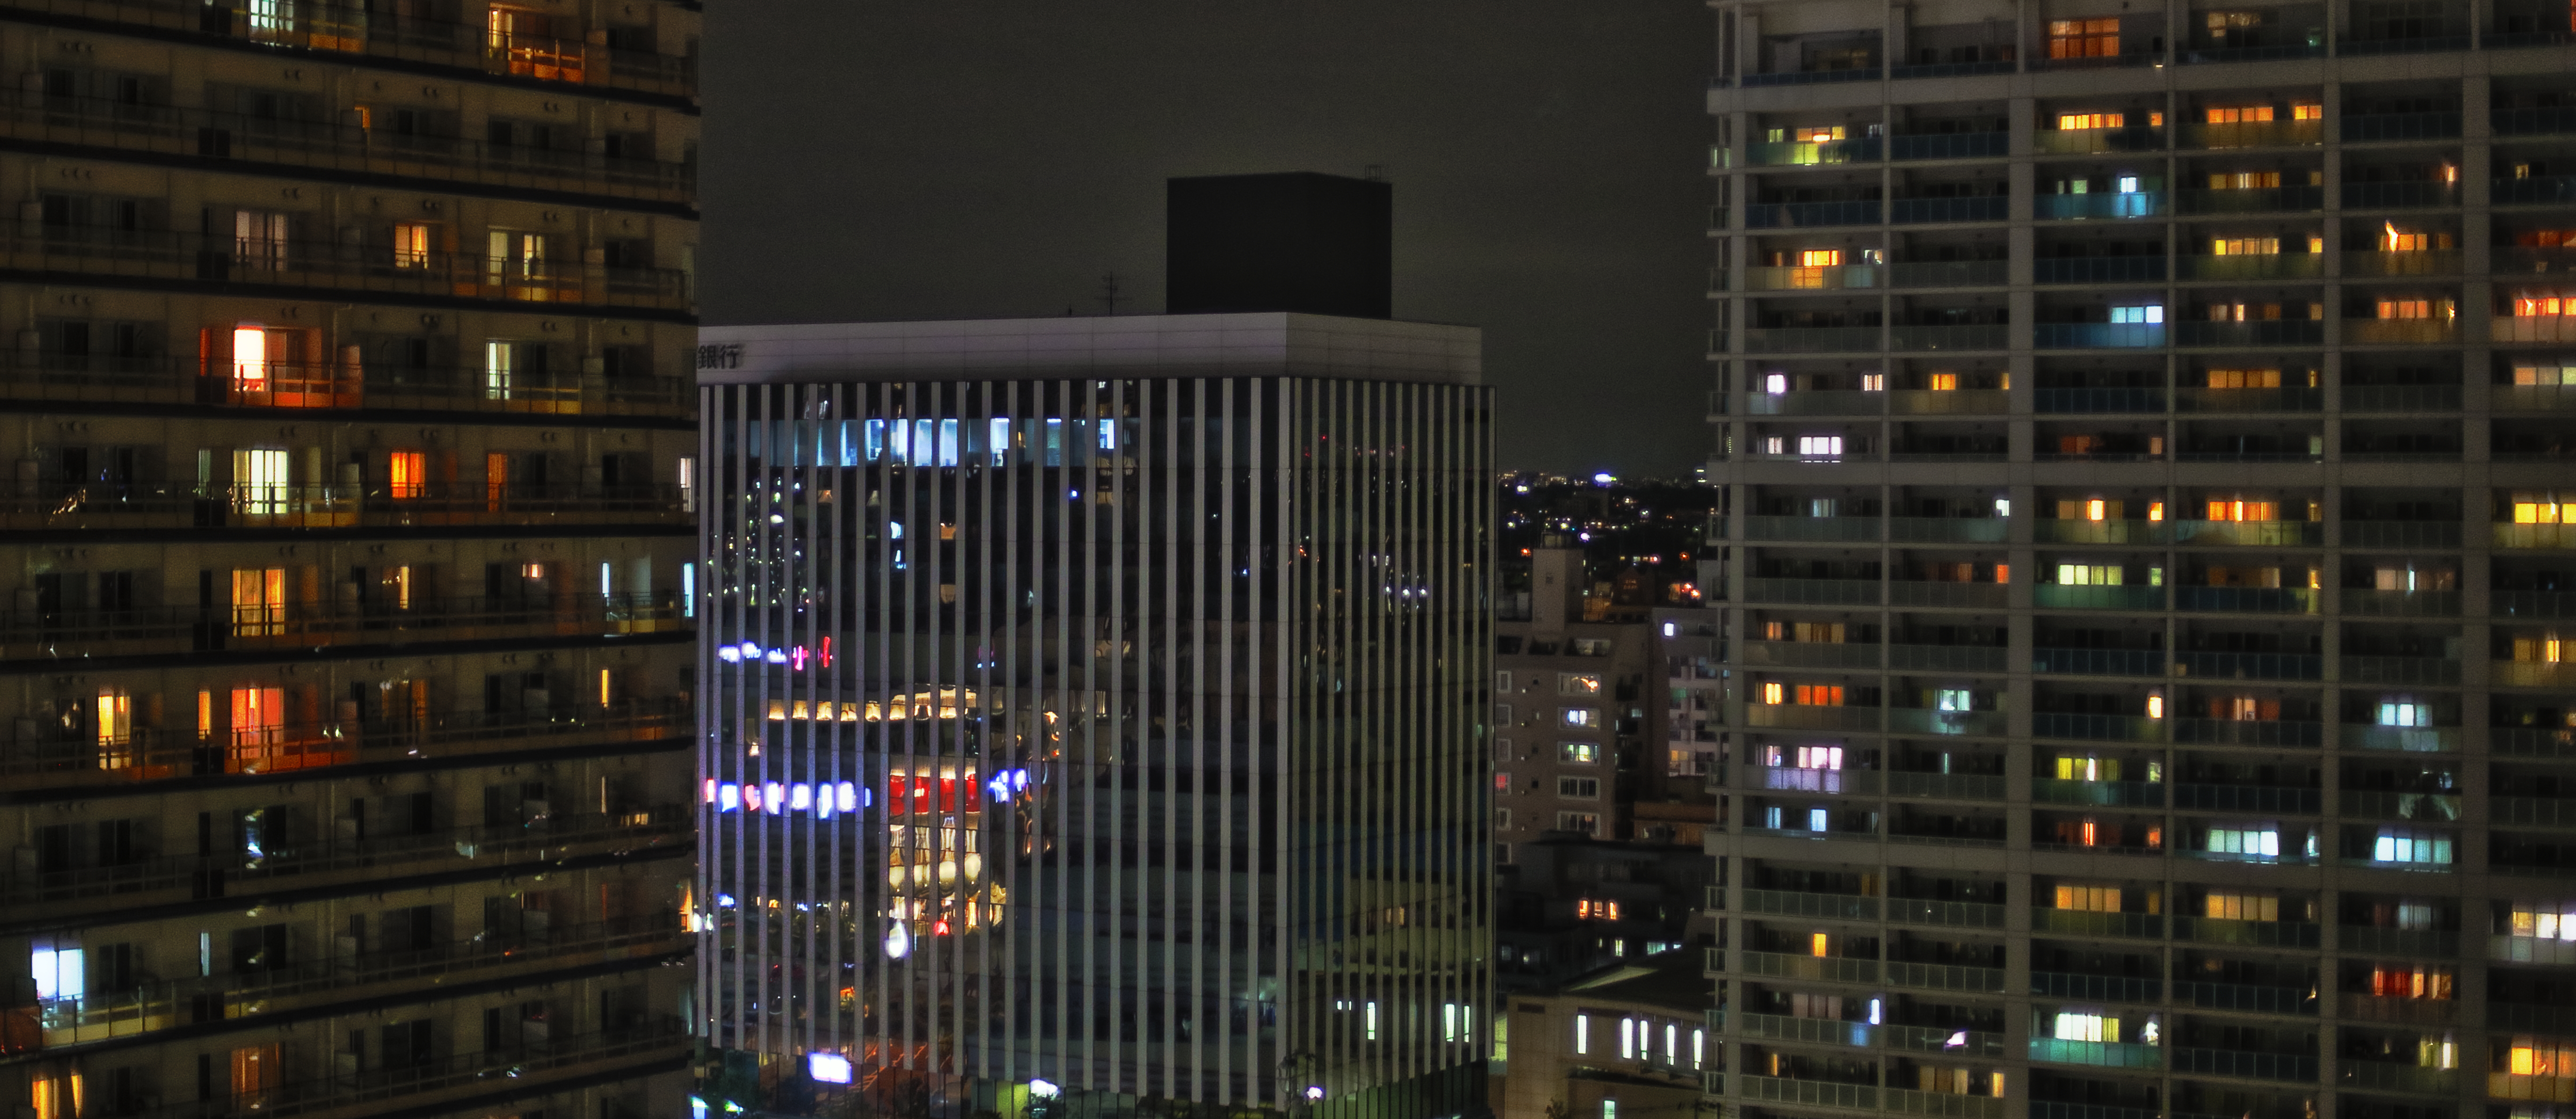
light, skyline, night, city, skyscraper, cityscape, downtown, travel, evening, green, reflection, red, blue, japan, lighting, tower block, colour, tokyo, colours, metropolis, condominium, urban area, human settlement, metropolitan area